Tonye Princewill

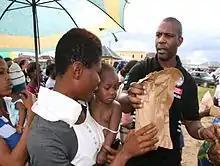
Princewill with victims of flooding

He has expressed concern about the use of youth in Nigeria, particularly during elections, for violence and thuggery.